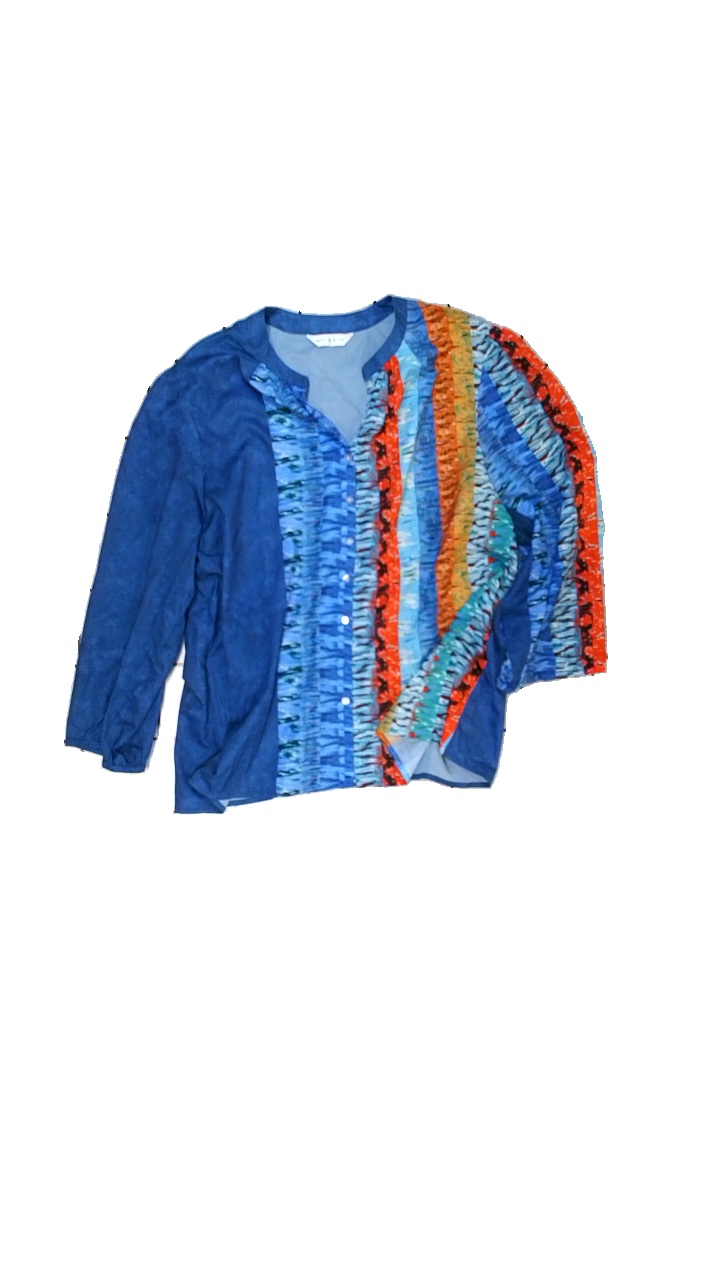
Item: Shirt (Ladies)
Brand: Missing
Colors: Blue, Orange, Red, Multicolor
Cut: Regular
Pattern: Other
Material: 100% polyester
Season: All
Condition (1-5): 3
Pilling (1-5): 4
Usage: Reuse
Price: <50